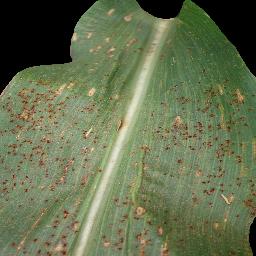
Label: Corn___Common_rust